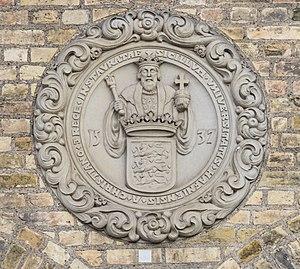
Sceau de l'Université de Copenhague, Danemark
L'université de Copenhague est la plus ancienne et la plus grande institution d'enseignement et de recherche du Danemark avec près de 35 000 étudiants dont une majorité de femmes et plus de 9 000 employés. L'université a plusieurs campus situés à Copenhague et aux environs. La plupart des cours sont dispensés en danois ; cependant, de plus en plus de cours sont offerts en anglais et quelque peu en allemand. L'université de Copenhague est membre de l'Alliance Internationale des Universités de Recherche. C'est l'une des meilleures universités d'Europe : selon le Classement académique des universités mondiales par l'université Jiao Tong de Shanghai, elle est la 8ᵉ meilleure université d'Europe et la 45ᵉ mondiale.